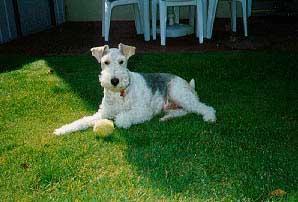
wire-haired_fox_terrier